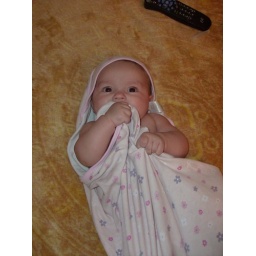
jen in her pink towel